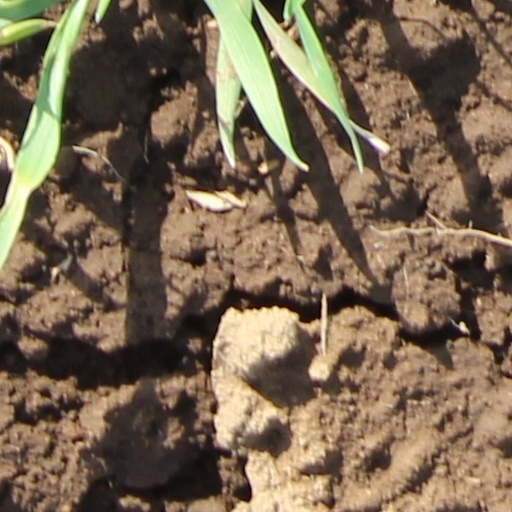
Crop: wheat